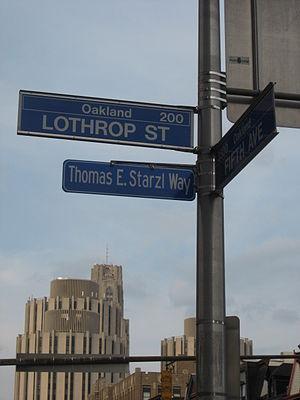
Thomas Earl Starzl est un chirurgien américain, chercheur et spécialiste dans le domaine des transplantations d'organes.